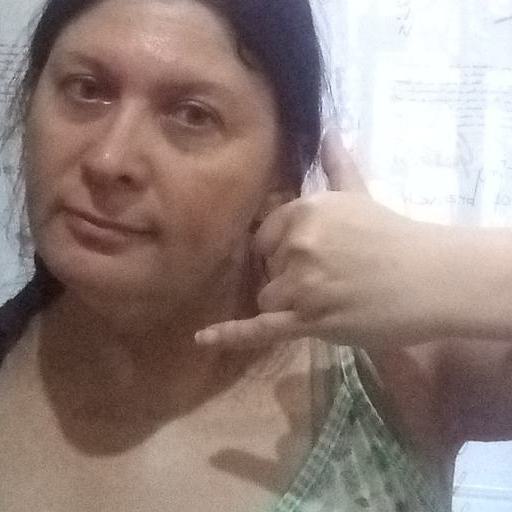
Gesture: call